Perpendicular Point

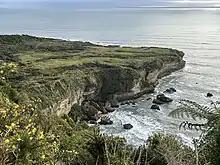
Perpendicular Point

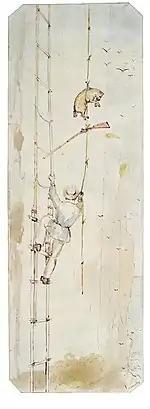
Charles Heaphy made this sketch of Thomas Brunner ascending Te Miko Cliff in 1846 with his Scotch terrier Rover being raised by a flax rope

Perpendicular Point is a small headland on the West Coast of New Zealand's South Island, overlooking the Tasman Sea. It lies about 40 km south-south-west of Cape Foulwind, close to the small community of Te Miko. Perpendicular Point was known as Te Miko to Māori. A notorious obstacle to coastal travel, the cliffs had ladders built from rātā vine and harakeke, later replaced by chains and rungs, until a reliable inland road was built in the 1860s.